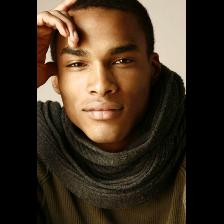
Label: Human